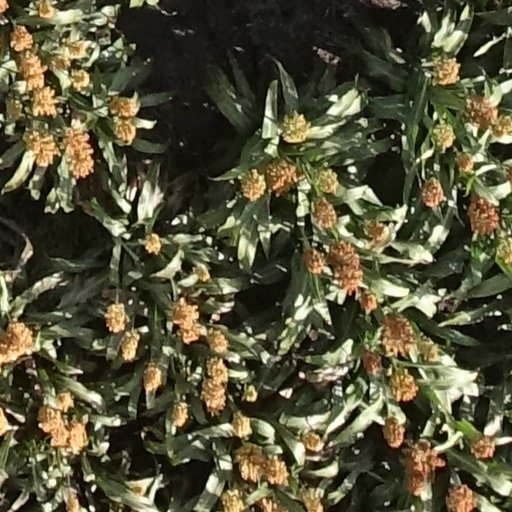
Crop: sorghum